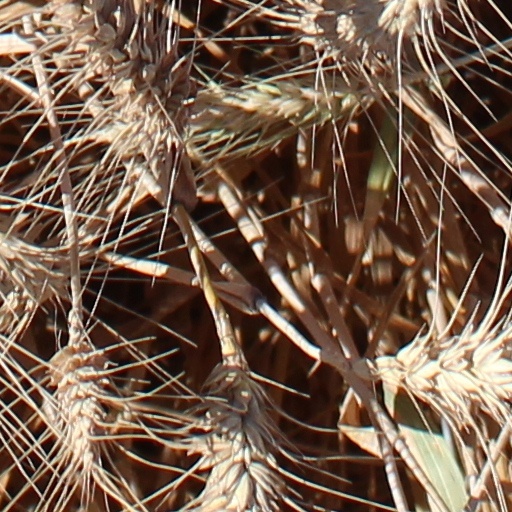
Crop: wheat